Perth Rectangular Stadium

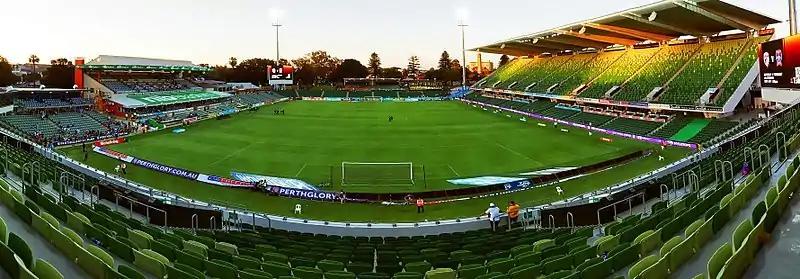
Perth Rectangular Stadium panorama following a Perth Glory match, January 2017

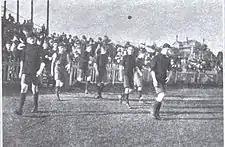
Christian Brothers College players walking onto Perth Oval in 1919

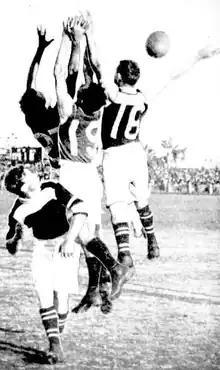
South Australia vs Western Australia during the 1921 Perth Carnival set a new record crowd of 26,461.

Australian rules football club East Perth Football Club moved to Perth Oval from Wellington Square in 1910, and played at the ground until 1999 except in 1940 due to a dispute with the Perth City Council over rents, and in 1988 and 1989 when the WAFL attempted an unsuccessful move to the WACA. After the Royals played their last match at the ground, they permanently moved away in 2003.